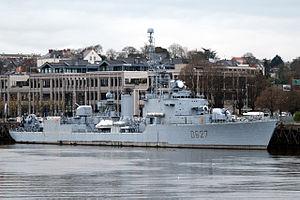
Un destroyer ou contre-torpilleur est un navire de guerre capable de défendre un groupe de bâtiments contre toute menace, comme d'attaquer un groupe de navires moyennement défendus. Il possède des moyens de lutte antiaérienne, anti-sous-marine et antinavire. À l'origine, il s'agit d'un bâtiment rapide destiné à détruire les torpilleurs ennemis ; par la suite, il a lui-même acquis des capacités de torpillage, puis de lutte anti-sous-marine, de lancement de missiles et d'accueil d'hélicoptères.
Le Maillé-Brézé est un escorteur d'escadre de la Marine nationale française de la classe T 47, baptisé du nom du célèbre marin Jean Armand de Maillé, marquis de Brézé. Il s'agit du troisième navire portant ce nom. Il est, depuis 1988, un navire musée ancré sur le quai de la Fosse à Nantes, et est classé au titre objet des monuments historiques depuis 1991.
Les escorteurs d’escadre formaient une classe de dix-huit bâtiments de la Marine nationale française dérivés des contre-torpilleurs, de la famille OTAN des destroyers. Construits entre 1951 et 1960 ils étaient répartis en trois types successifs : douze classe T 47, puis cinq classe T 53 et enfin un classe T 56. Ces bâtiments avaient initialement pour mission l'attaque à la torpille des bâtiments de surface et la protection antiaérienne et anti-sous-marine des grandes unités, la protection des convois étant dévolue à une classe de bâtiments plus petits, les escorteurs rapides. Beaucoup furent profondément modifiés au cours de leur carrière pour s'adapter à l'évolution des techniques et des menaces. Environ 80 000 marins se succédèrent à leur bord entre 1955 et 1992. C'est un escorteur d'escadre qui devint, à Nantes, le premier navire musée à flot de France.
Liste des musées du transport en France.